Parminder Singh Dhull

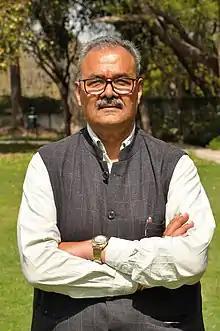

Parminder Singh Dhull (born 4 March 1957) is an Indian politician of the State of Haryana, India. He remained as Member of Legislative Assembly of Haryana from Julana constituency of Jind District till he resigned as such on 25 June 2019. He contested on Bhartiya Janta Party ticket in 2019 Haryana Assembly Elections but failed to retain his seat. He resigned from Bhartiya Janta Party on 20 October 2020 in protest of the Farmers Bills introduced by Government of India. His father Chaudhary Dal Singh was a former minister and a freedom fighter.